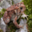
Label: frog